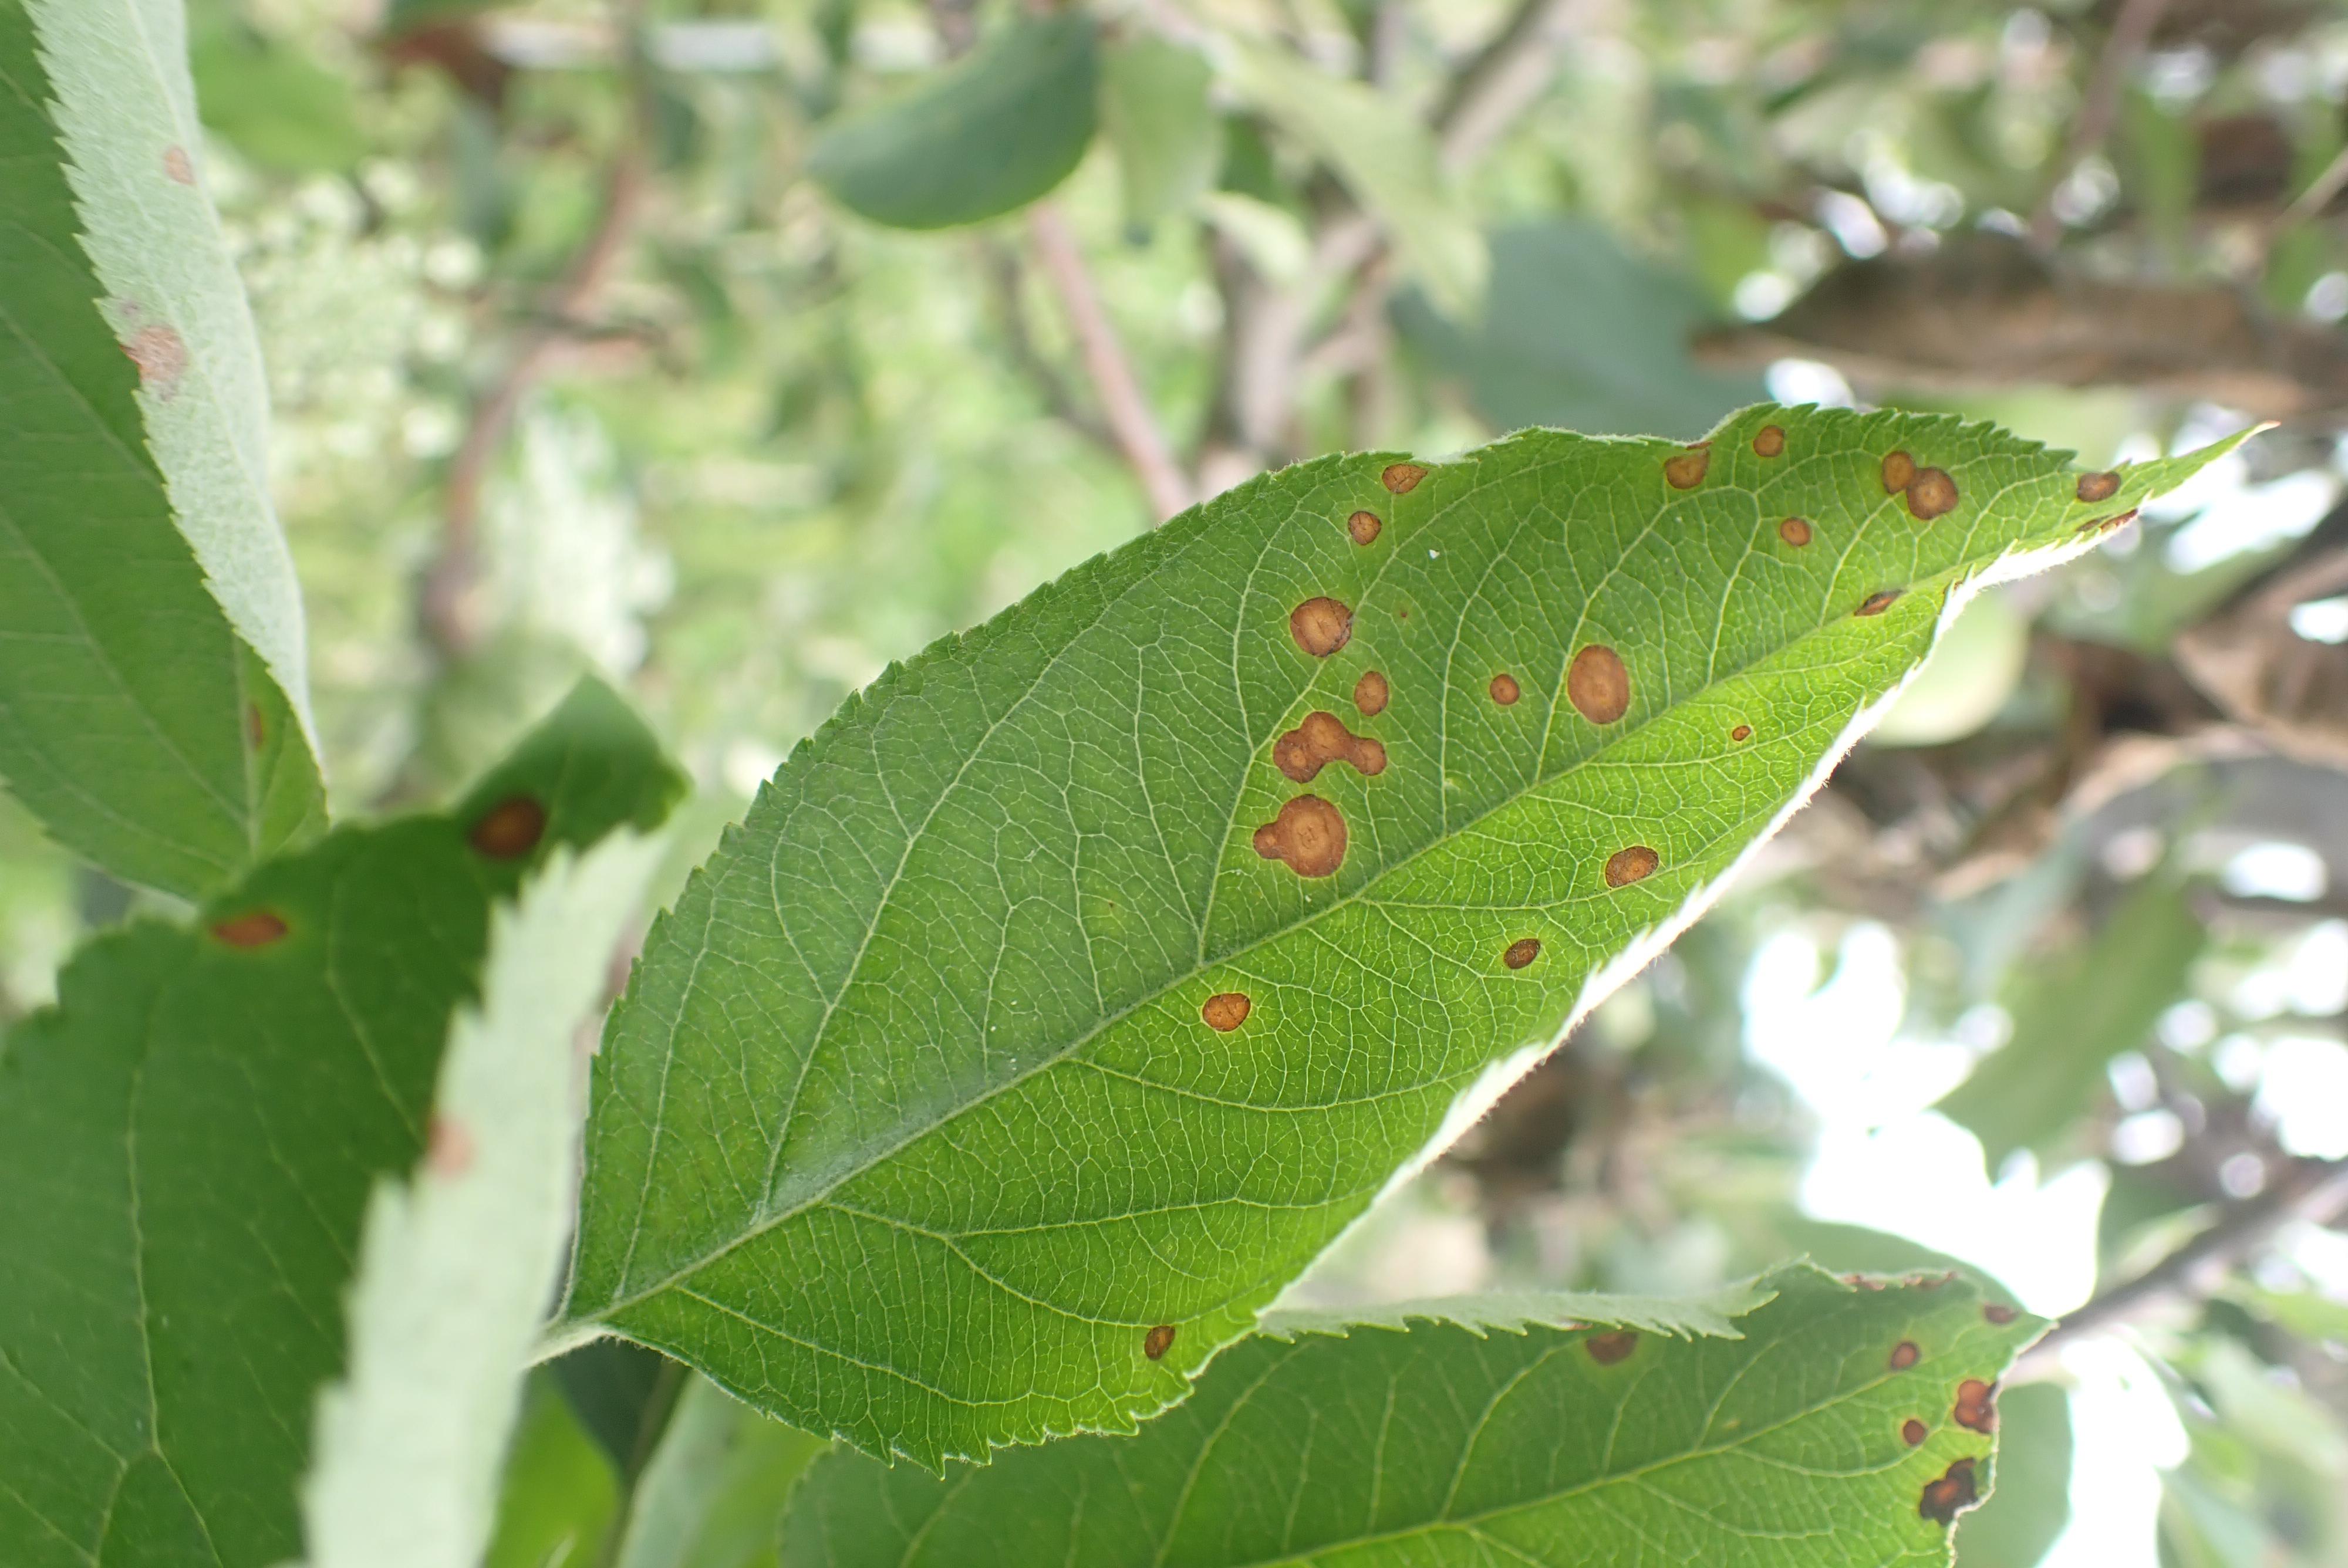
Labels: frog_eye_leaf_spot